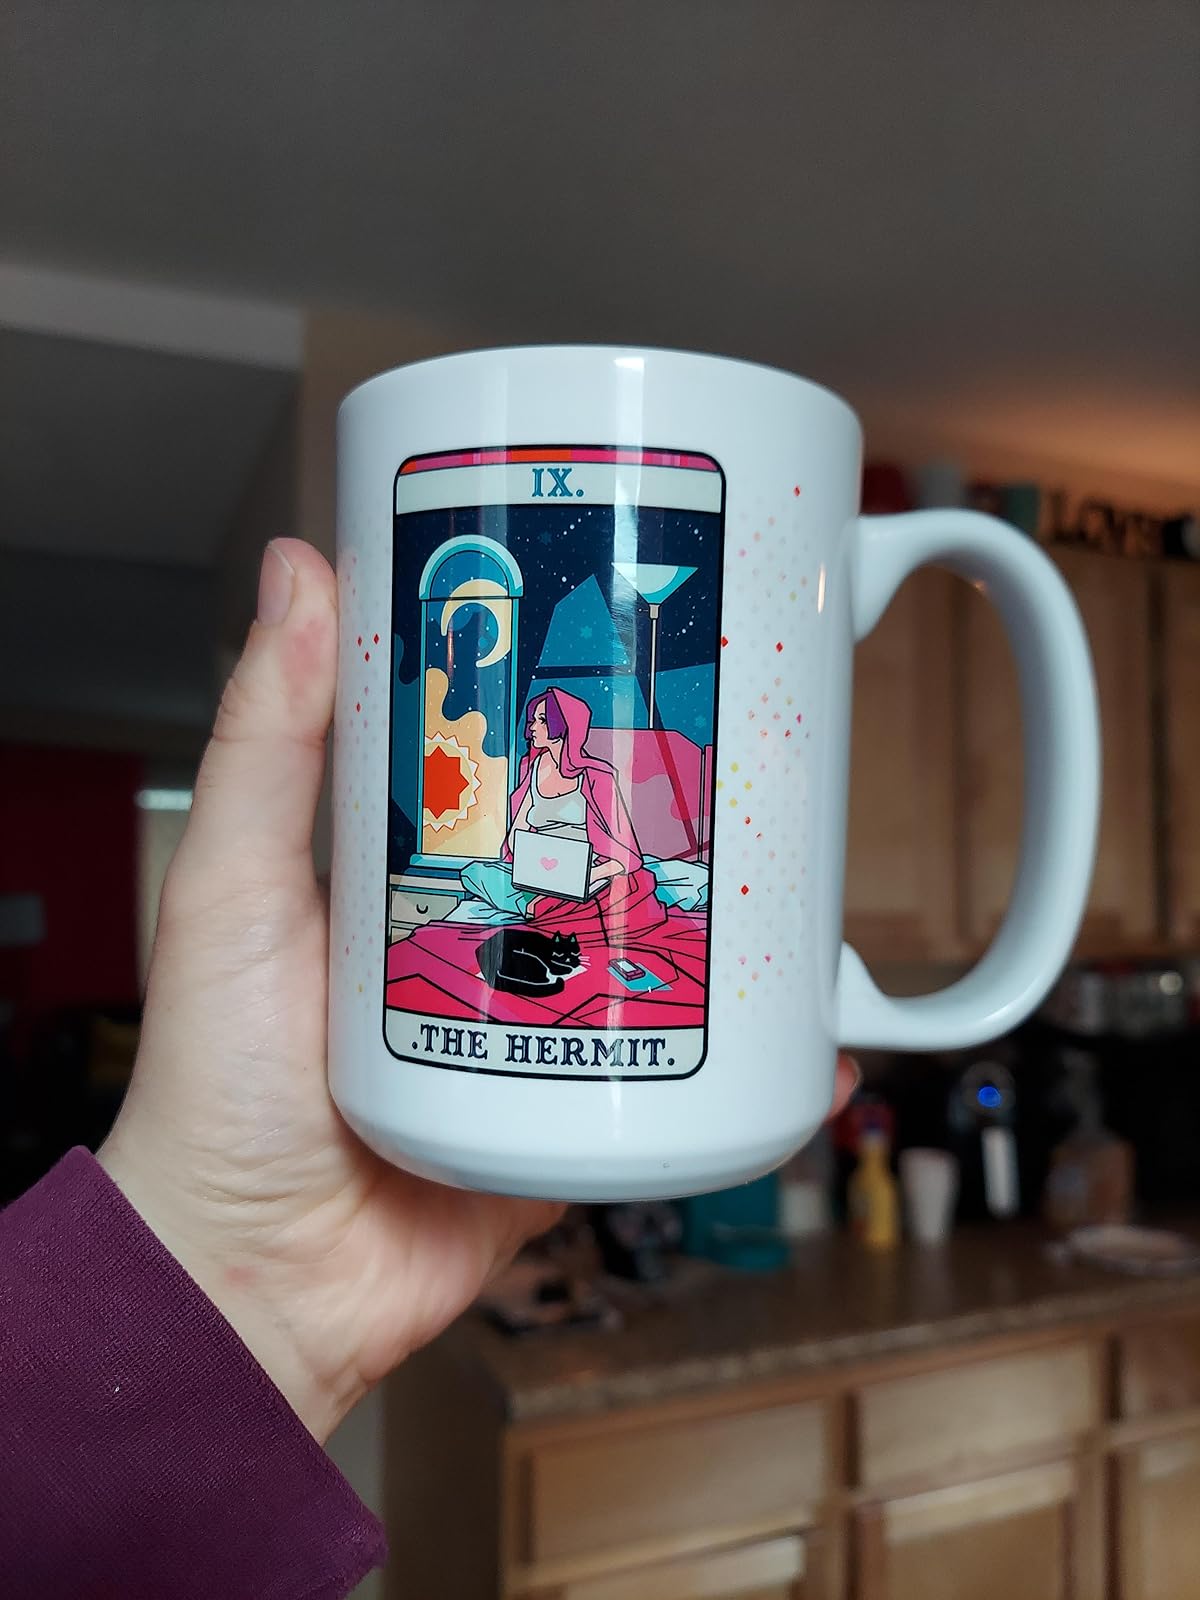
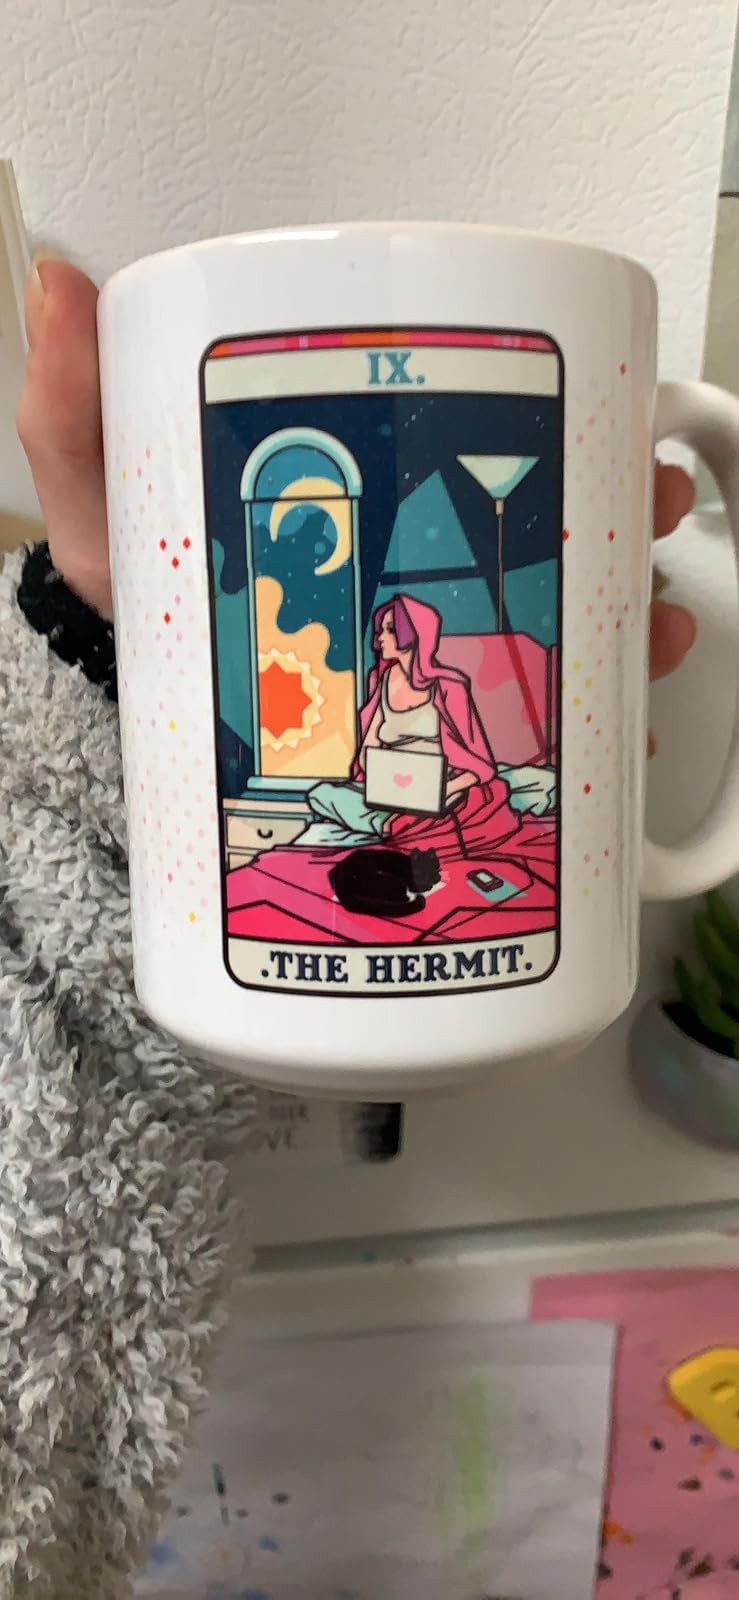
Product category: items_mug
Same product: yes